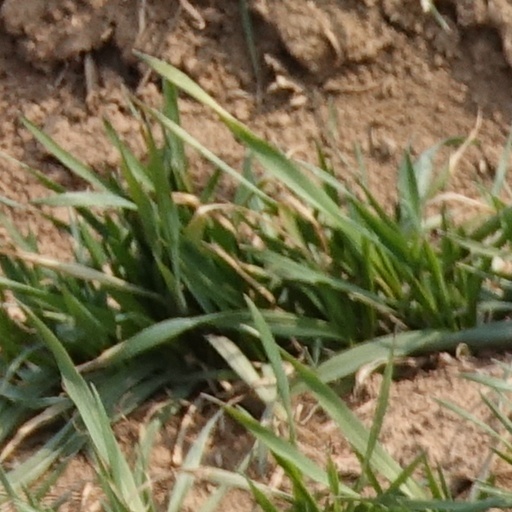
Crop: wheat